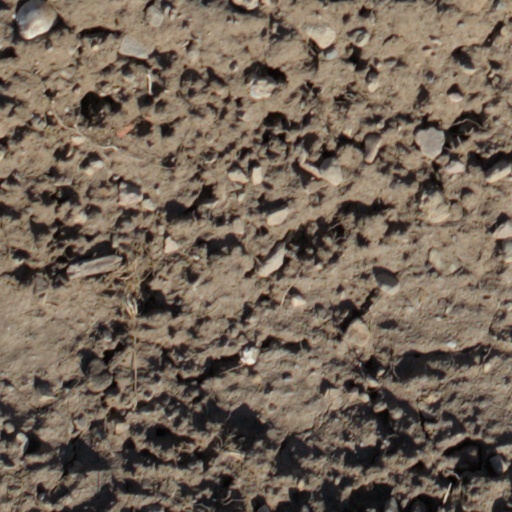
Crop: wheat